Tauragė

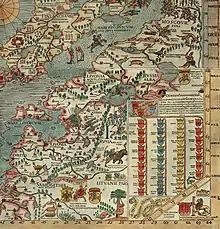
Tauragė mentioned as "Tan Ragh" in a map dated 1539

Tauragė is situated between two Baltic tribes and at the edge of two historical regions. In 13th c. donations written by Mindaugas, the king of Lithuania mentions that there are lands called (Carsovia) and Skalva (Scalovia). On the eve of the Teutonic Order aggression, Skalva was situated southwest of the current town. It was inhabited by the Baltic tribe (Scalovians). To the northeast there was a land called Žemaitija (Samogitia) with Žemaičiai (Samogitians) as inhabitants. Karšuva, the region which existed in these lands, was different because the peoples had the blood of the (Curonians) and (Lamatians), two nearby Baltic tribes. By inhabiting the northern borders of Skalva, the Carsovians became close to the Scalovians. Even the origin of the name Karšuva (Carsovia) can be linked to the ethnonym Kuršiai (Curonians), which is written as "Cori, Corres, Kauren" in old historical sources.